Suriye Pasajı

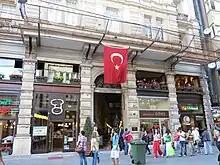
The building's exterior, 2012

Suriye Pasajı ("Syria Arcade" in Turkish), or Cité de Syrie in French, is a historical six-storey shopping arcade located in İstanbul, Turkey, in the Asmalımescit subdistrict of Beyoğlu. The arcade is situated on İstiklal Avenue 166 (formerly 348). The ground floor of the arcade hosts a wide array of businesses, meanwhile upper floors are being mostly used for residential accommodation. It was built in 1908.